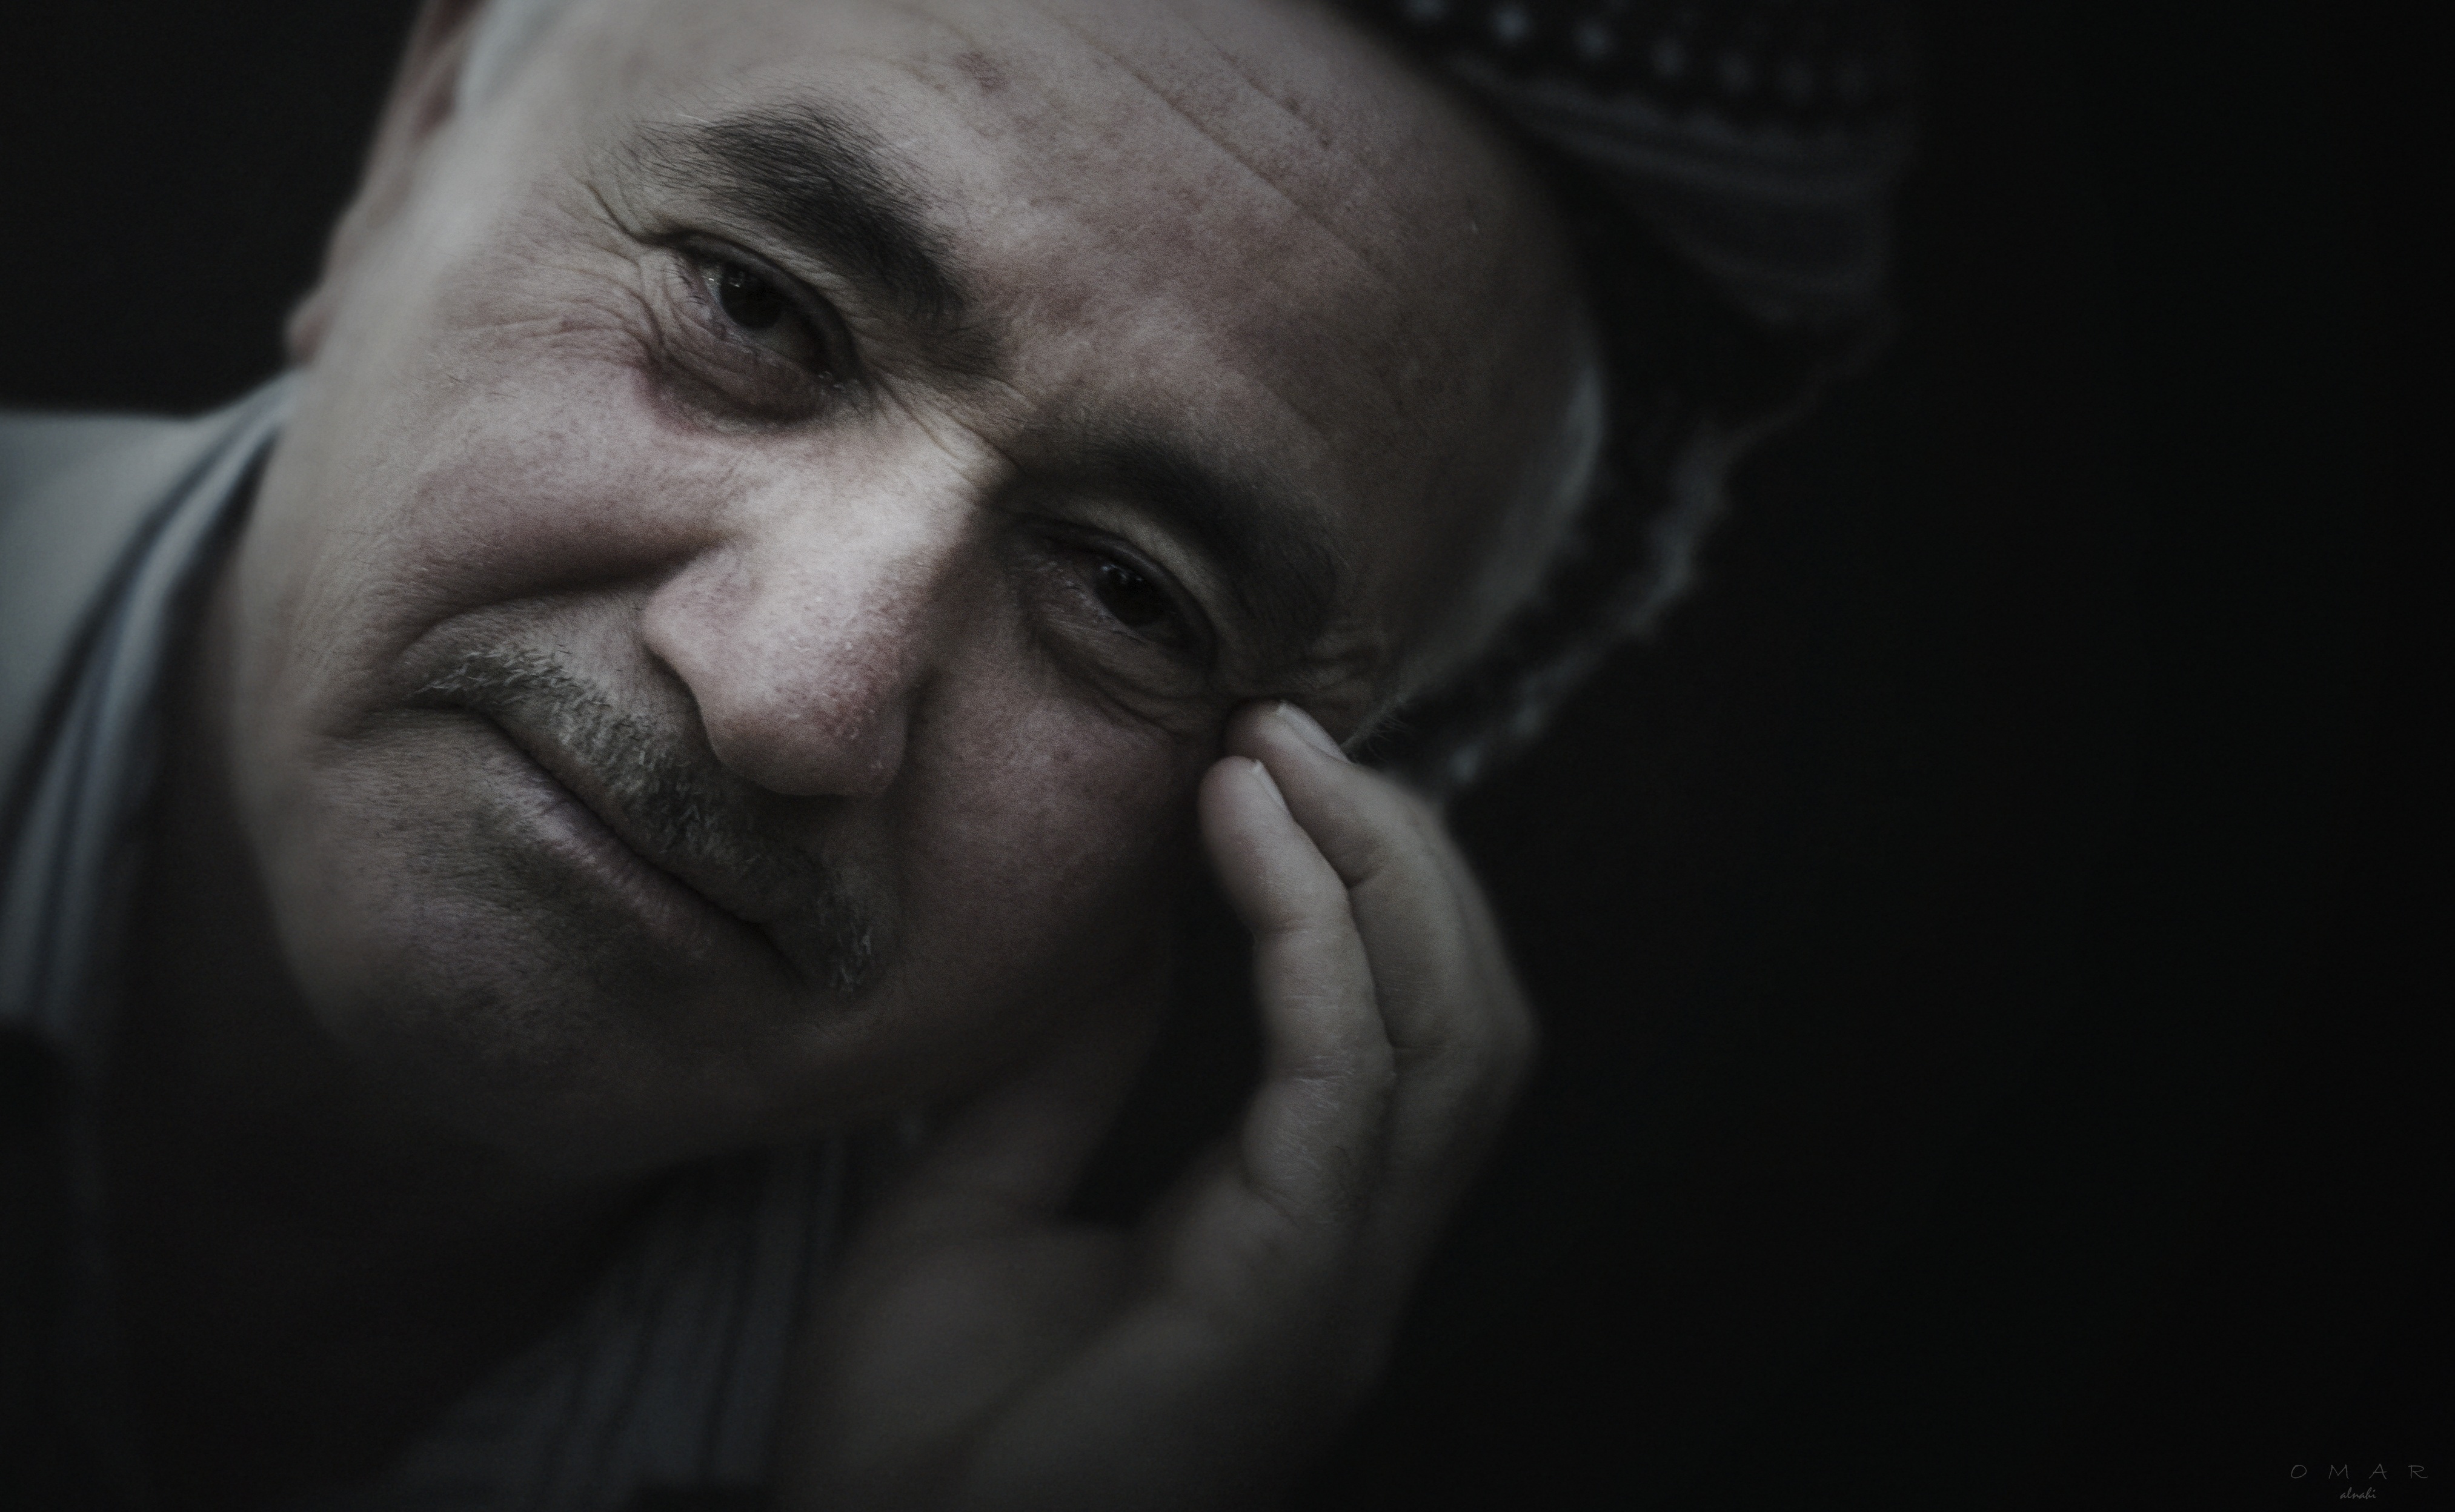
man, person, black and white, photography, portrait, darkness, black, monochrome, close up, face, nose, eye, head, senior, organ, emotion, wrinkles, monochrome photography, portrait photography